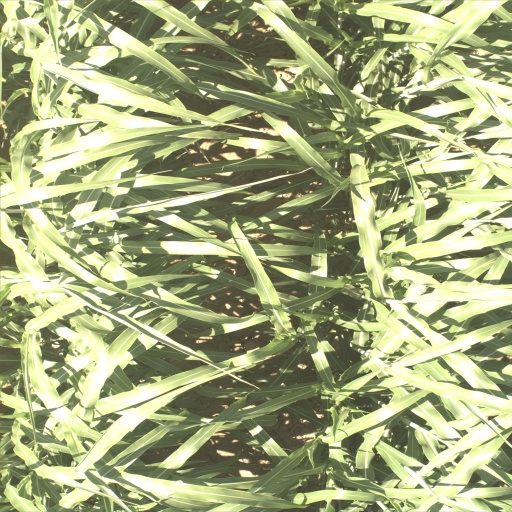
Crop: sorghum